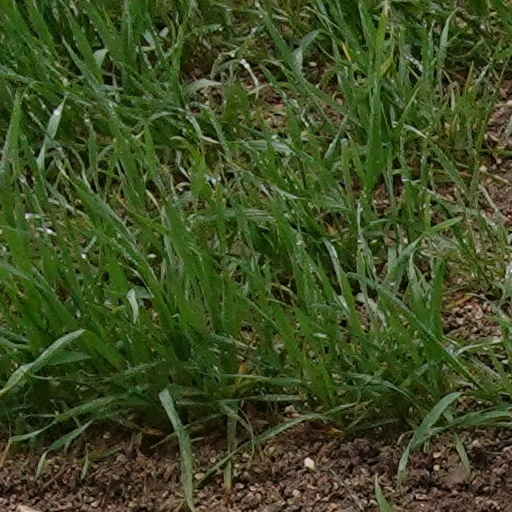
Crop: wheat